Old Oak Common railway station

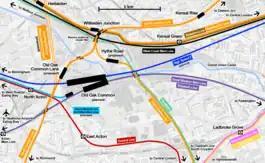
Old Oak Common site in relation to existing lines at Willesden Junction; proposed Overground option "C" (2016)

The delivery of OOC is a joint venture between Balfour Beatty, Taylor Woodrow Construction and SYSTRA, which was awarded in September 2019.